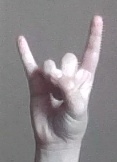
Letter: la